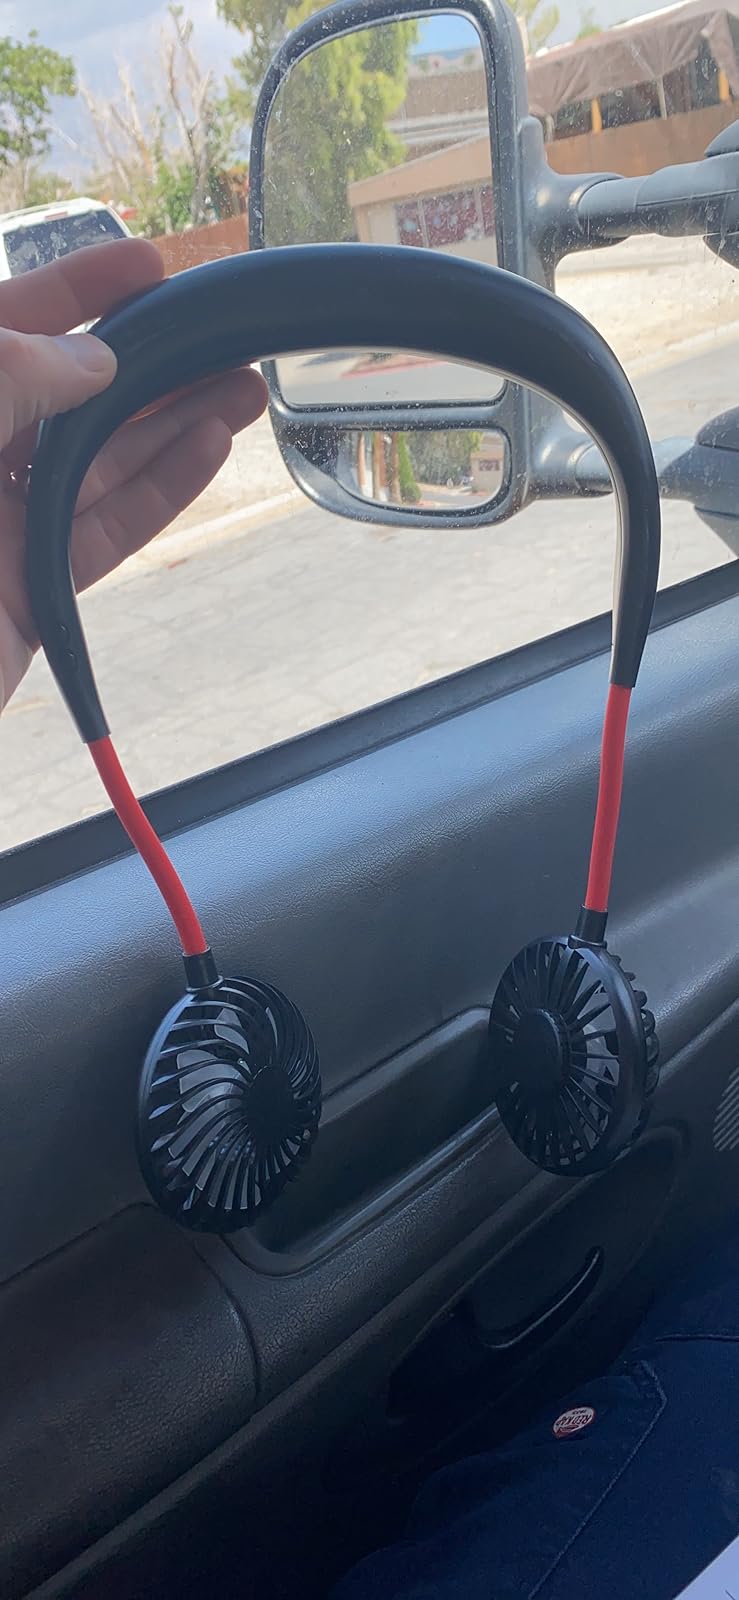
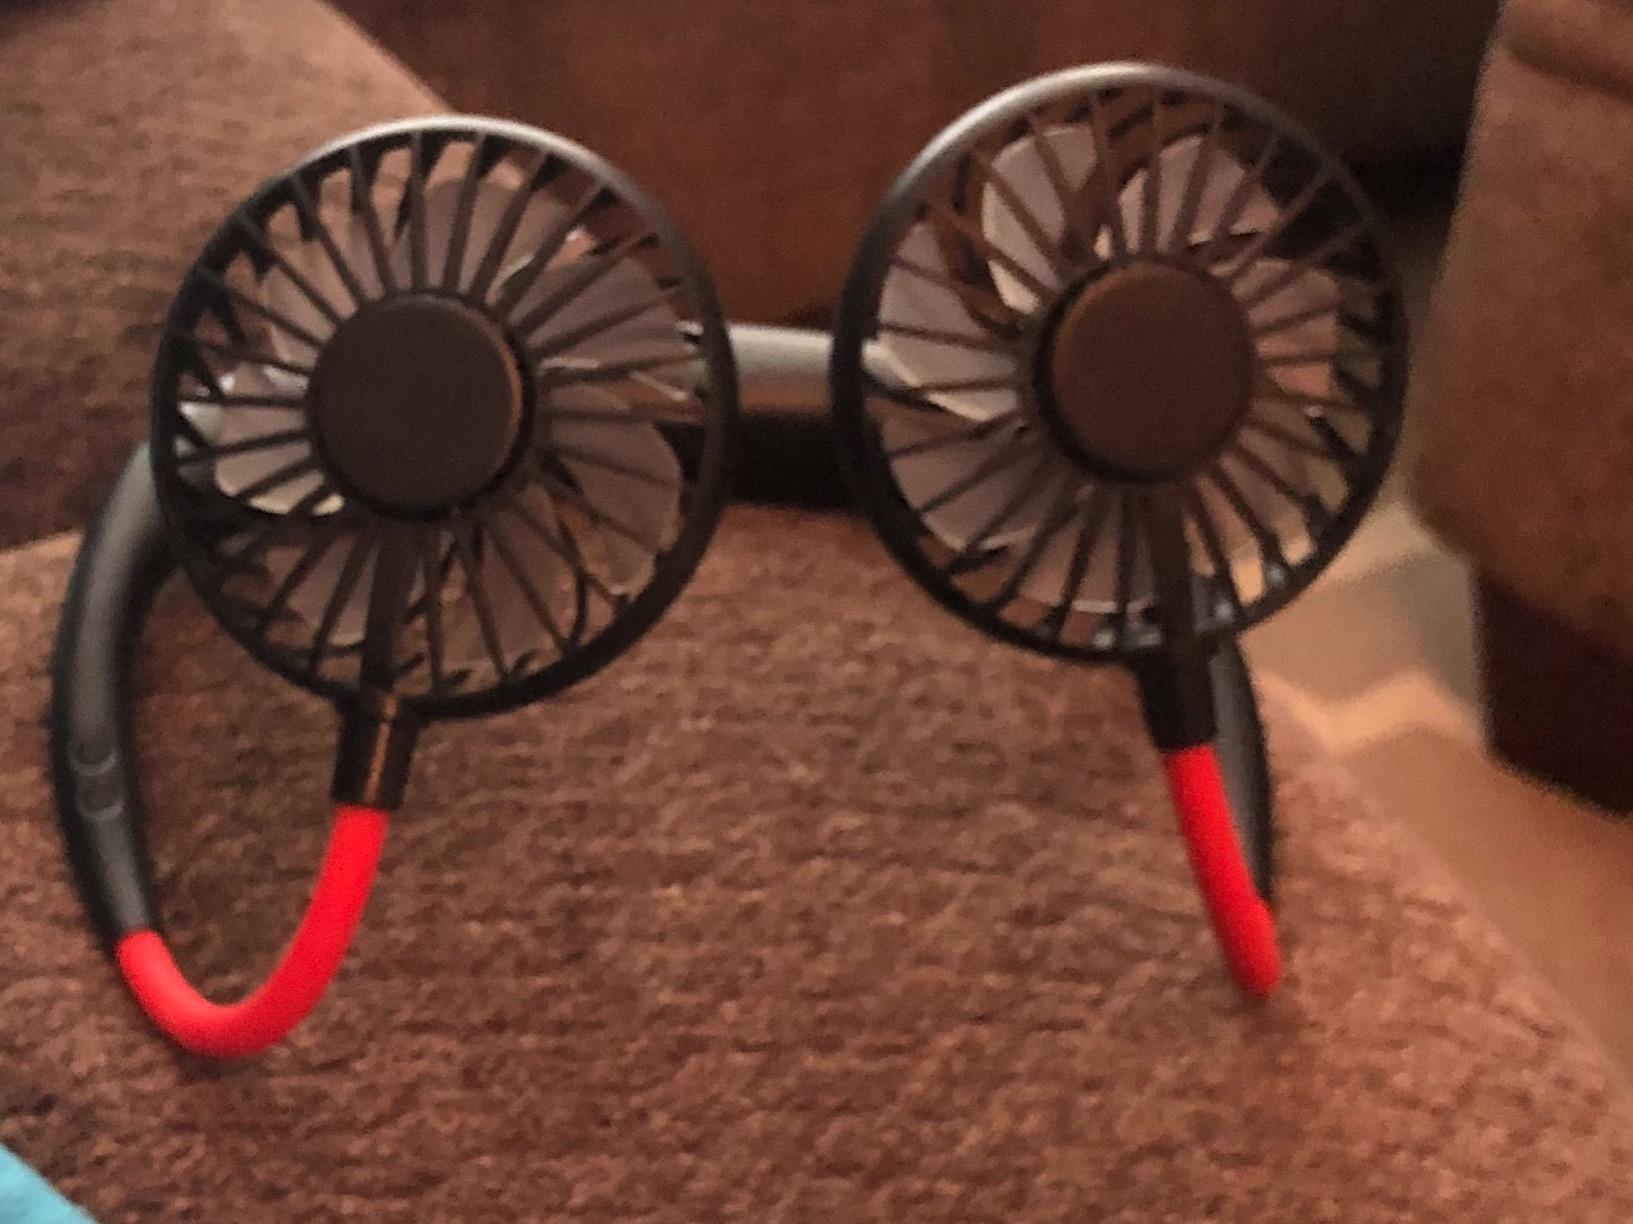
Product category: fan
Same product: yes